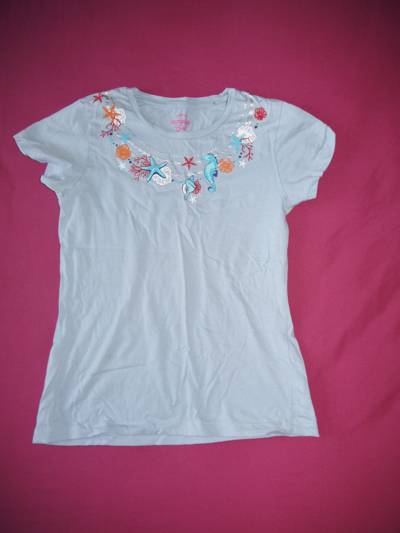
Waste category: clothes